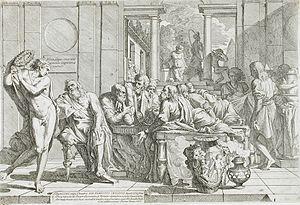
Des thématiques transgenres sont présentes dans la société et la religion du monde grec antique sous différentes formes : intersexuation, travestissement, androgynie voire transidentité.